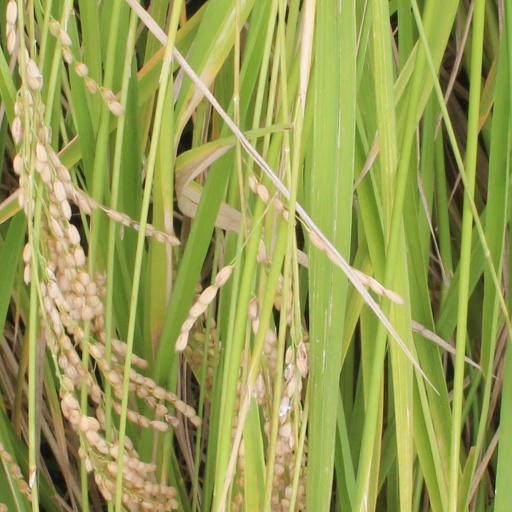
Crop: rice